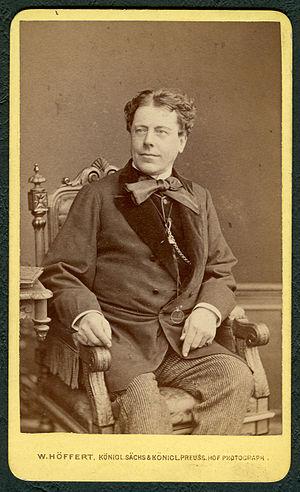
Ernst Friedrich Wilhelm Hugo Höffert, né à Stralsund le 25 octobre 1832 et mort le 8 avril 1901, est un photographe allemand, attitré à la cour royale de Prusse et qui a fondé des studios dans de nombreuses villes européennes dont Göteborg, Dresde, Leipzig, Chemnitz, Bad Ems, Nice, Hambourg, Magdebourg, Breslau, Hanovre, Berlin et Düsseldorf.